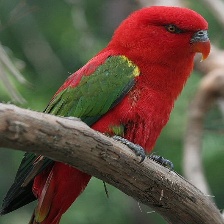
Species: CHATTERING LORY
Scientific name: LORIUS GARRULUS
ImageNet parent category: lorikeet